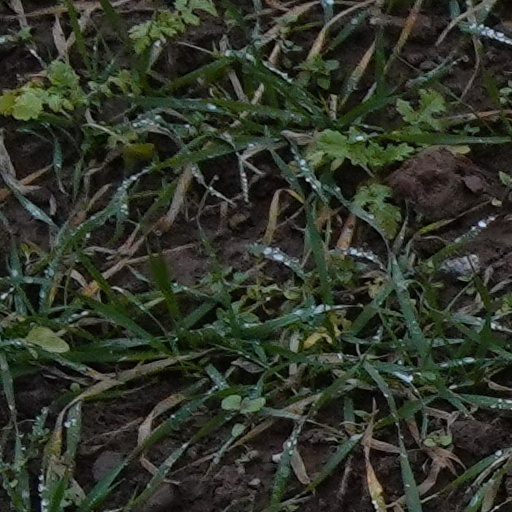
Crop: wheat